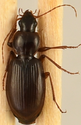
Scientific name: Synuchus impunctatus
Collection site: Bartlett Experimental Forest NEON (BART), plot BART_079